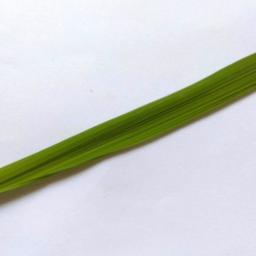
Label: Rice___Healthy